Marvila, Lisbon

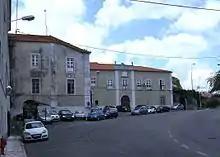

As of 2021, Marvila had 2,111 unemployed residents, with 42.49% receiving state-funded subsidies or pensions (compared to 41.34% in Lisbon). The parish’s unemployment rate (13.68%) exceeded both Lisbon’s and Portugal’s national average (8.13% in 2021, falling to 6.1% by 2023). Youth unemployment (ages 15–24) stood at 29.70%, 58.99% higher than the national rate.